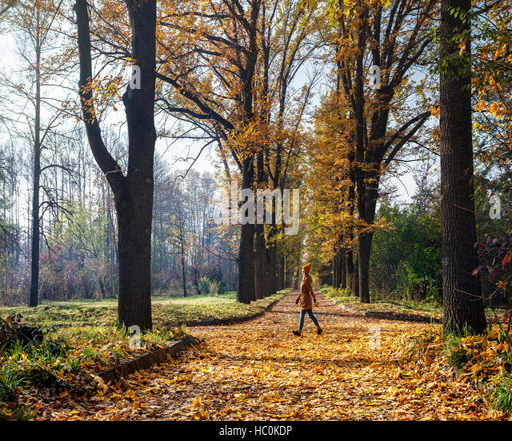
woman walking down the road with yellow autumn trees in the park